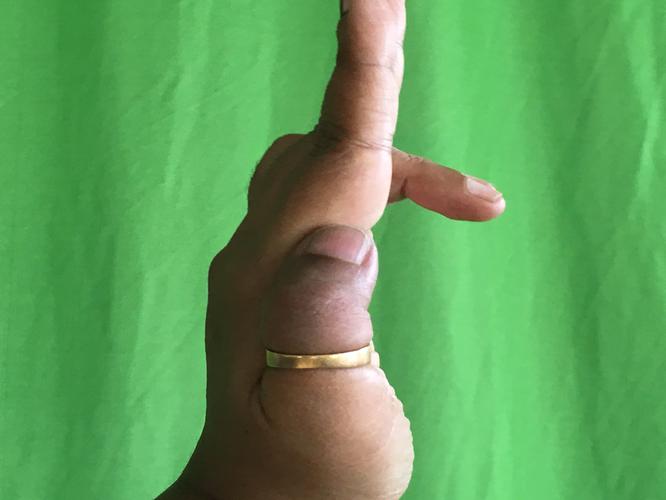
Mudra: Ardhapathaka
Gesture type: single_hand